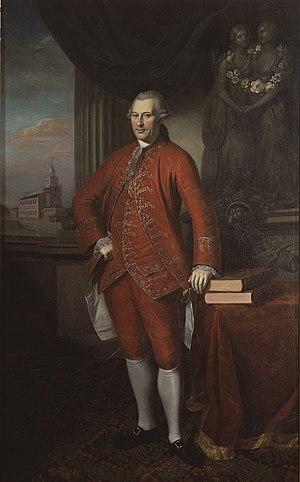
Conrad Alexandre Gérard
Conrad Alexandre Gérard, dit « Le Grand Gérard », est un diplomate français. Il est surtout connu pour son travail relatif à la reconnaissance officielle des États-Unis par la France.